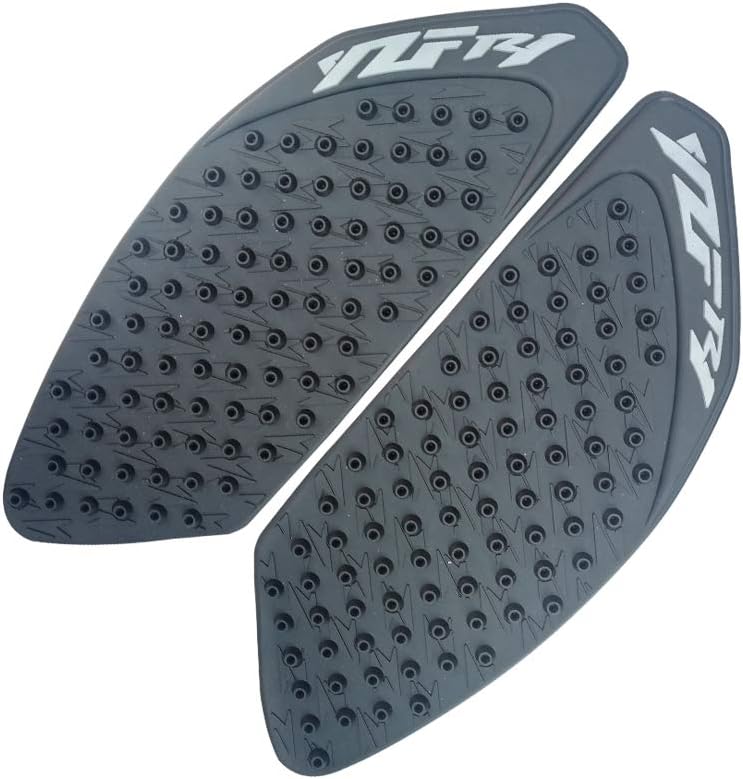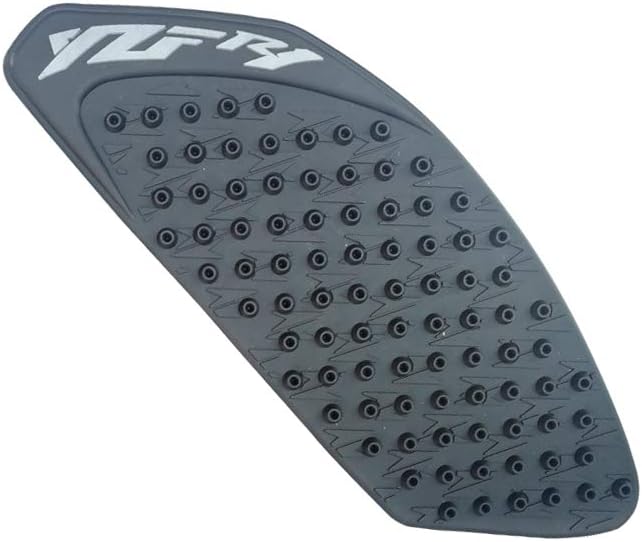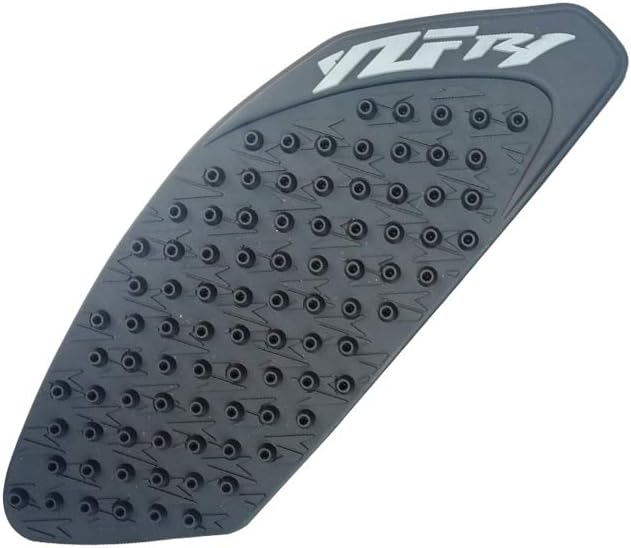
Black Gas Fuel Tank Pad Traction Side Fuel Knee Grip Decal Compatible with Yamaha YZF R1 2009-2014
Category: Arts, Crafts & Sewing
Features: 100% Brand New, Never apply, High Quality Rubber With Strong Adhesive For YZF R1 2009-2014
Features: Made from elastomer rubber with a super strong adhesive | Fit For YZF R1 2009 2010 2011 2012 2013 2014 | R1000 | Designed to fit Body frames and gas tanks with more aggressive looking | More catching eyes with new graphic decal